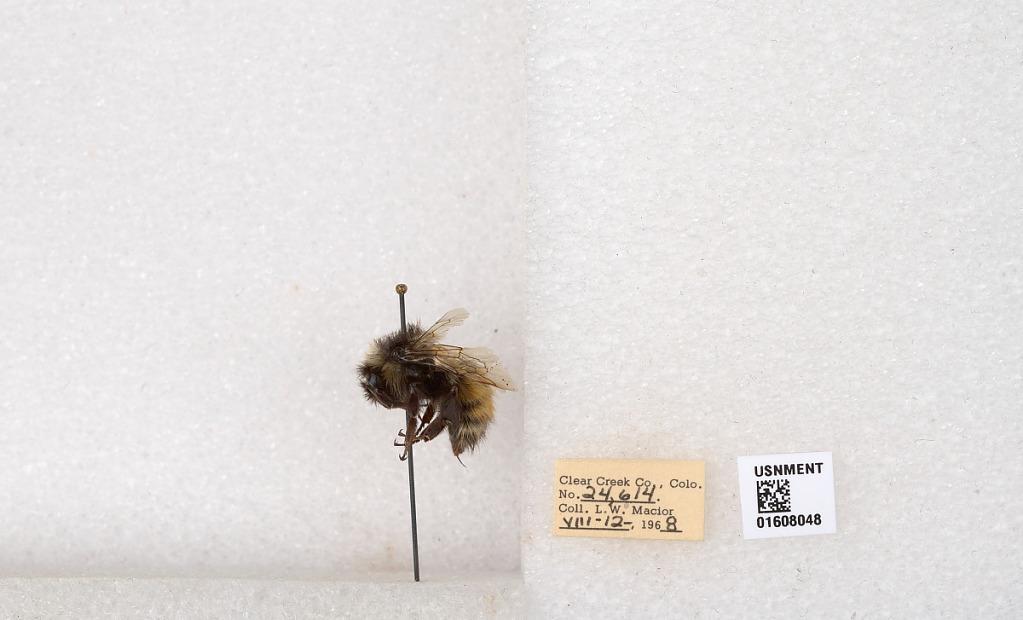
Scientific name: Bombus (Pyrobombus) sylvicola Kirby
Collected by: L. Macior
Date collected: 1968-8-12
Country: United States
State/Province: Colorado
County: Clear Creek
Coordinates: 39.6891, -105.644